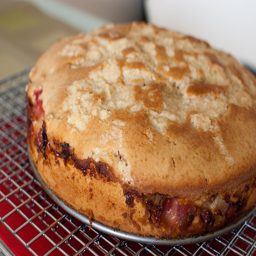
A cake sitting on top of a pan on top of  a rack.
A small cake on a metal wire surface.
A fluffy cake is on a metal cooling rack.
Bread is sitting on a wire rack to cool.
Something delicious, maybe a cake, is cooling from out of the oven.